J Malan Heslop

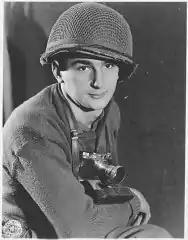
Portrait of J Malan Heslop. — courtesy of J Malan Heslop, United States Holocaust Memorial Museum.

J Malan Heslop (18 June 1923 in Taylor, Weber County, Utah – 29 July 2011 Salt Lake City, Utah) was a World War II combat photographer with Arnold E. Samuelson's Combat Assignment Unit #123 of the 167th Signal Photographic Company who documented evidence of Nazi war crimes. He later served as editor of the "Church News" and managing editor of the "Deseret News".